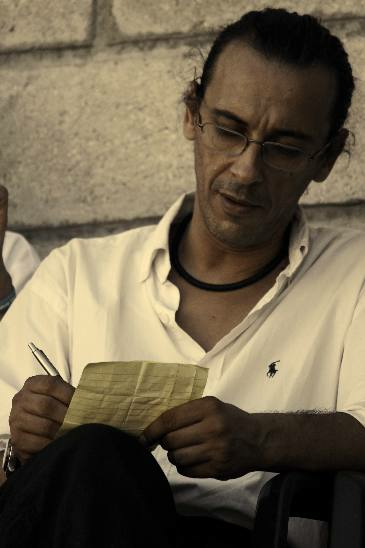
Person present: Yes